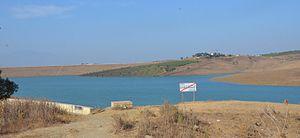
Barrage de Douera
Le barrage de Douéra est un barrage algérien situé dans la commune de Douéra, dans la wilaya d'Alger au nord de l'Algérie. Le barrage est d'une capacité de 87 millions de mètres cubes. Le barrage est constitué d'une digue renforcée de 21,5 milliers de m³ de béton roulé compact.